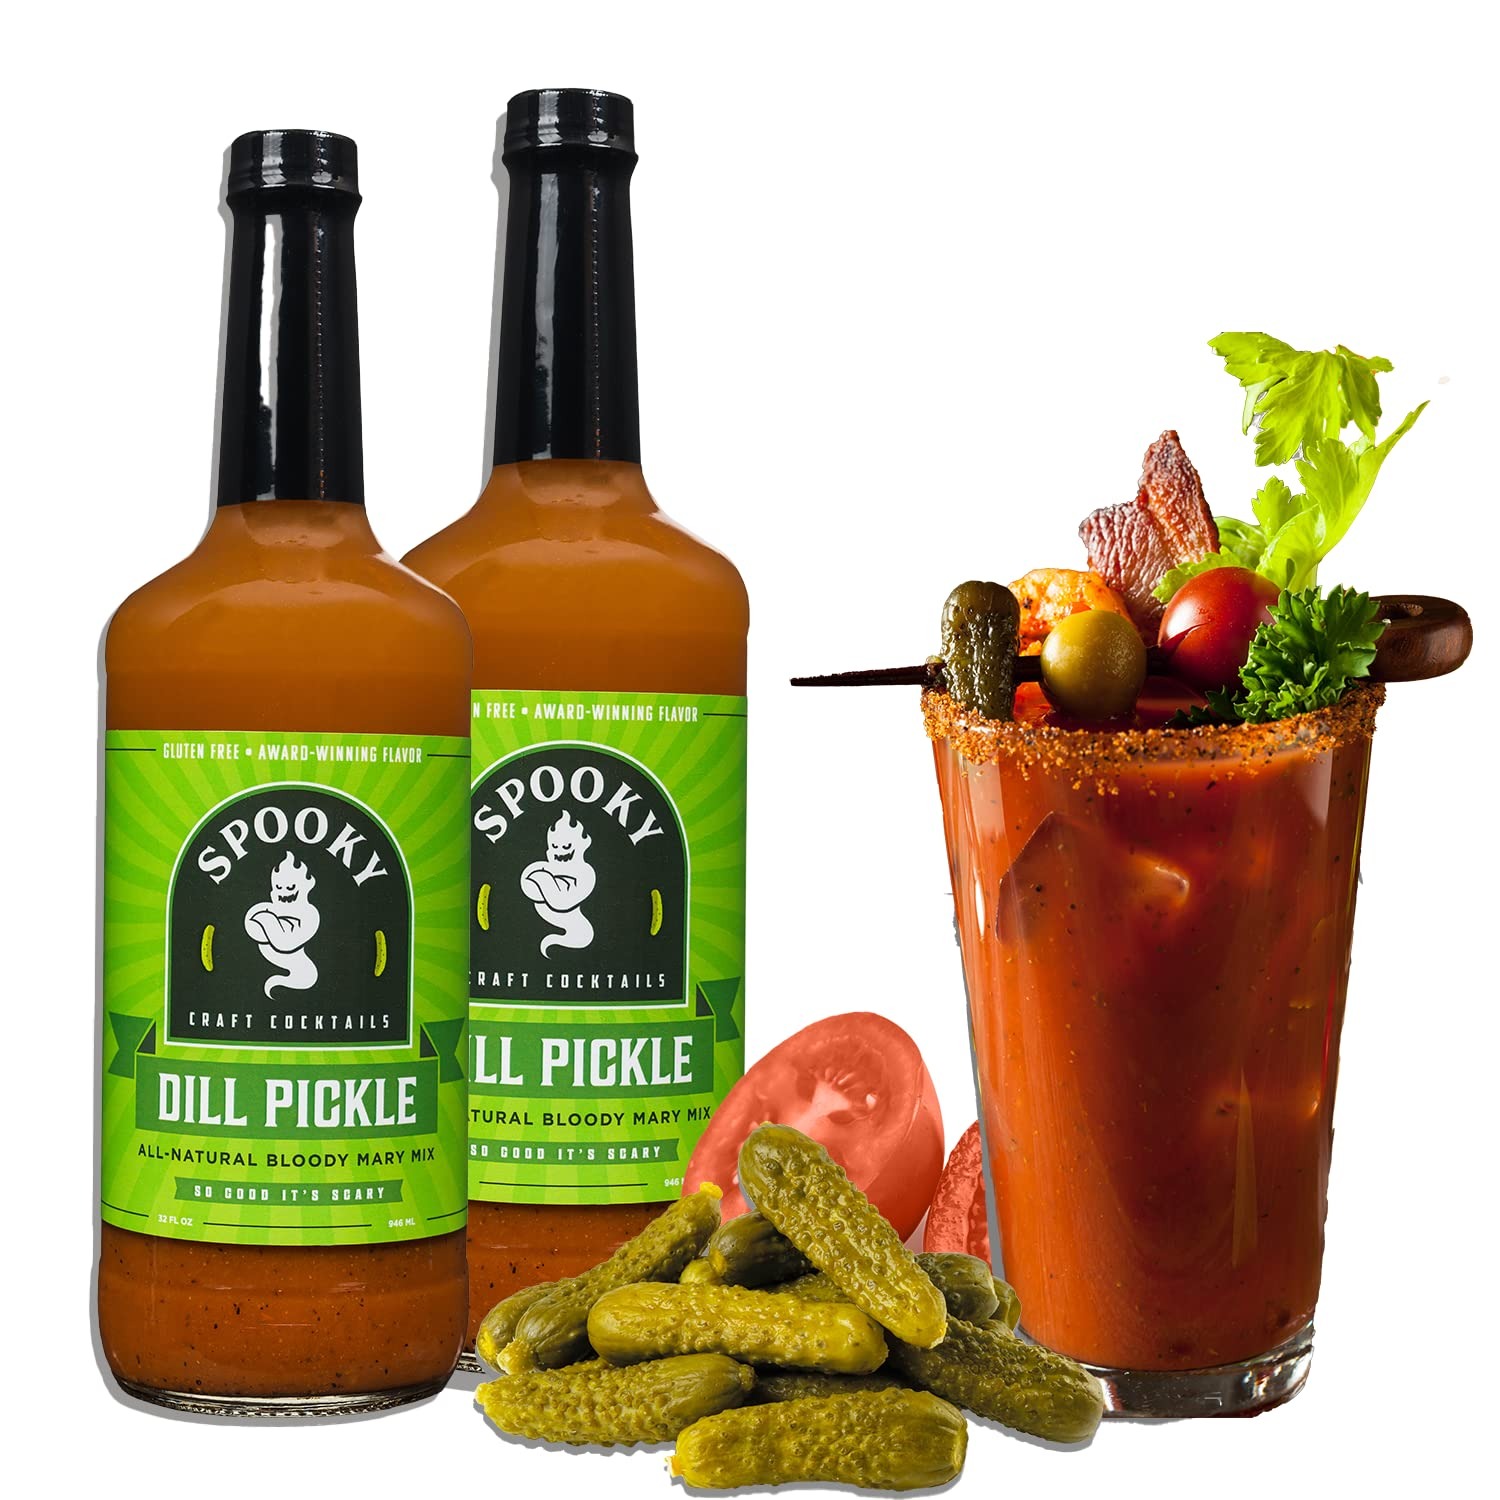
Item Name: SPOOKY Dill Pickle Bloody Mary Mix - Made With All Premium Natural Ingredients - No Artificial Color or Flavor - No Preservative, No MSG, Low Carb, Low Calorie, & Gluten Free - 32 Oz (Pack of 2)
Bullet Point 1: Ready Made: Our Dill Pickle Bloody Mary Mix is the perfect drink for any occasion; Just Shake, pour, enjoy; Keep your bar car stocked and ready to entertain for any occasion
Bullet Point 2: Ingredients: The perfect amount of Real Pickle Brine, a touch of Horseradish, and nearly 20 other natural ingredients
Bullet Point 3: Flavor: Zesty and delicious with all natural ingredients; Awesome unique and complex flavor with perfect balance and mild spice
Bullet Point 4: Quality: No high fructose corn syrup, MSG, shellfish; Gluten free
Bullet Point 5: Cocktail Mix: Just add to your vodka and garnish, it's that simple
Product Description: More flavor than you can shake a celery stick at. Whether you're brunching with a Bloody Mary or relaxing with a pina colada, your tastebuds will savor every flavorful ingredient. Now with more than 10 craft cocktails mixes. You'll be looking for more reason to entertain.
Value: 64.0
Unit: Fl Oz

Price: 27.98